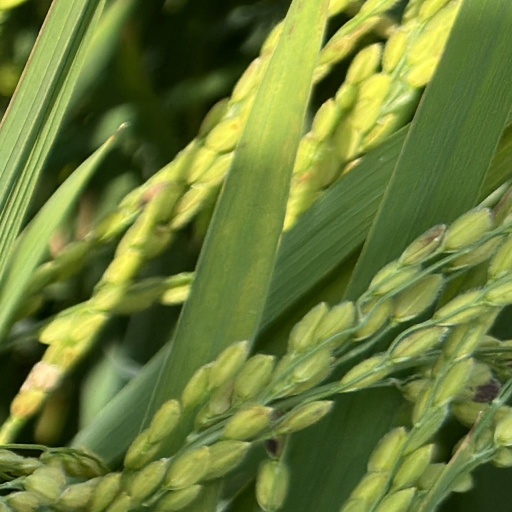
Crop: rice